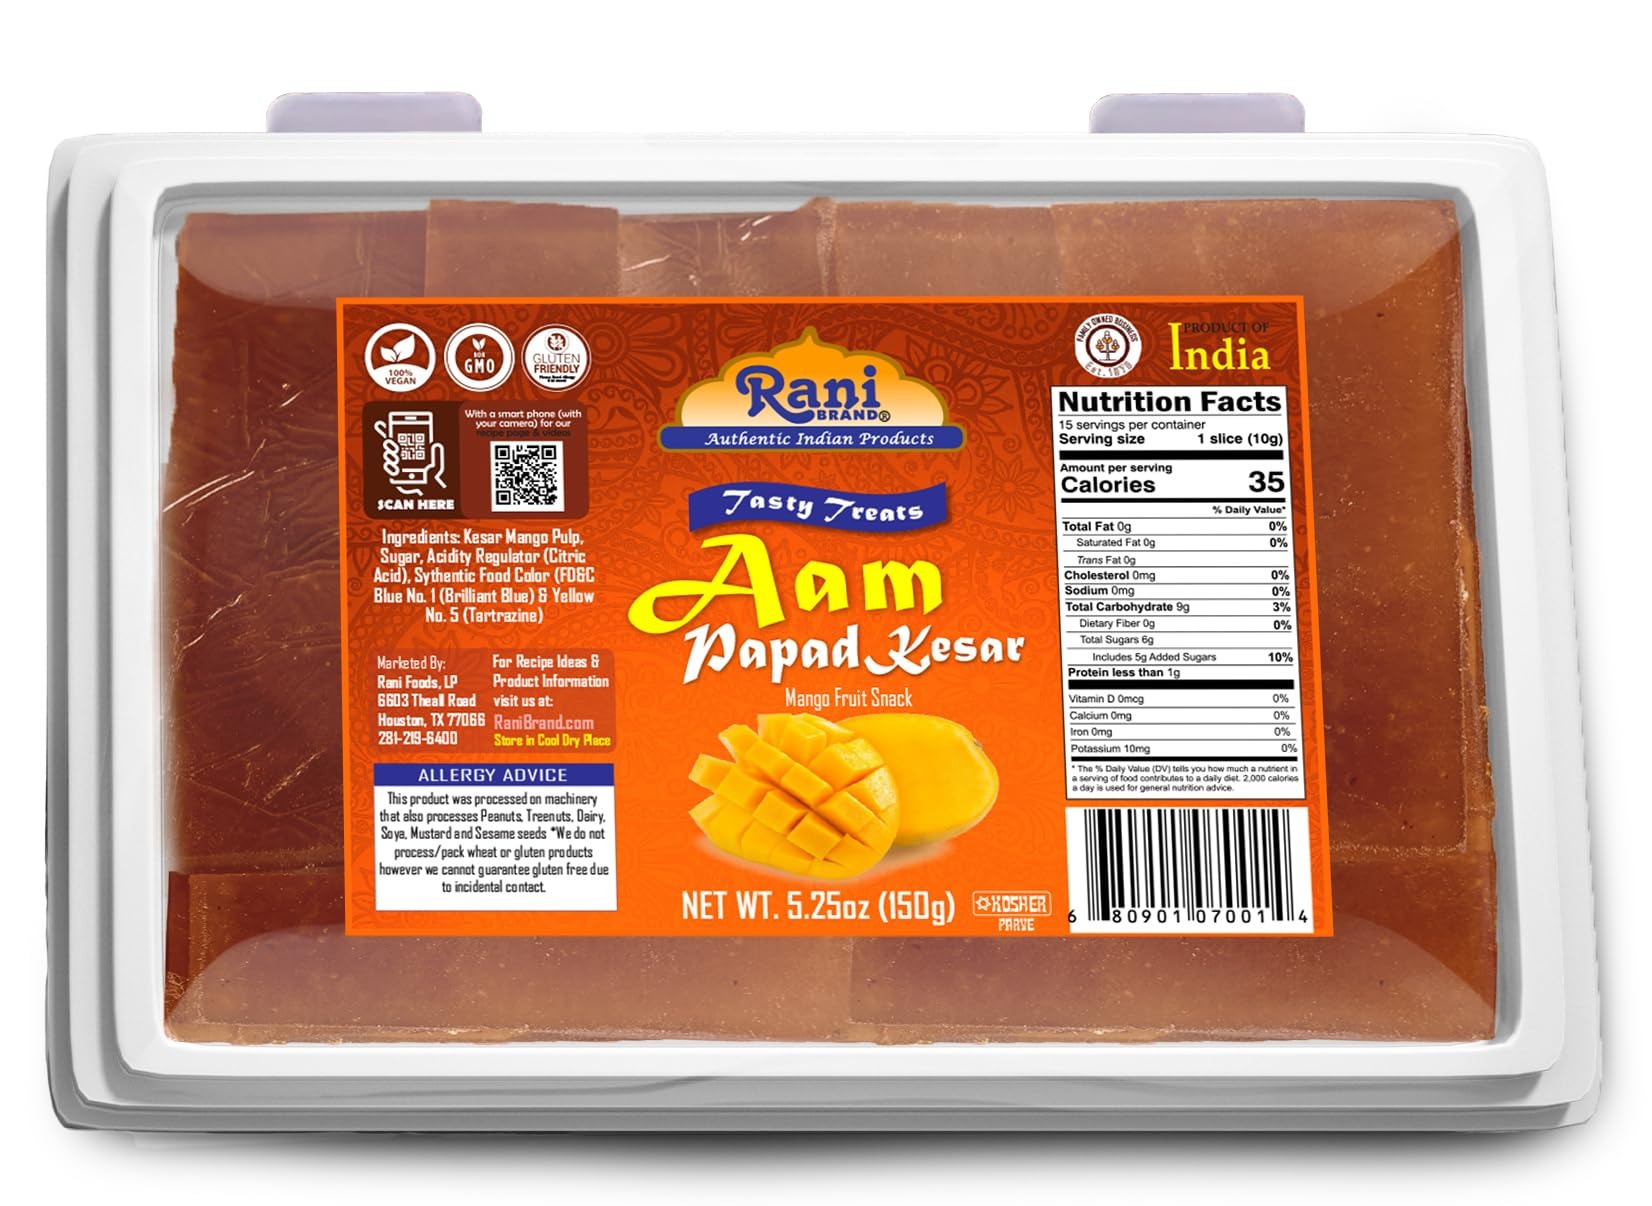
Item Name: Rani Aam Papad (Mango Fruit Snack) 5.25oz (150g) ~ All Natural | Vegan | Gluten Friendly | Kosher | Indian Origin & Taste
Bullet Point 1: You'll LOVE our Aam Papad by Rani Brand--Here's Why: 100% Natural, No preservatives & Great Taste!
Bullet Point 2: 🍬Now KOSHER! Packed in a no barrier Plastic Box... so this tasty treat won't leave you feeling sticky!
Bullet Point 3: 🍬Tasty treat, made from real Kesar Indian Mangoes
Bullet Point 4: 🍬Rani is a USA based company selling quality foods for over 40 years, buy with confidence!
Bullet Point 5: 🍬Net Wt. 5.25oz (150g), Authentic Indian Product, Alternate Names: Aam Papad
Product Description: Aam papad is an Indian fruit leather made from sweetened and sun dried mango pulp. It is also known as Aamta, amawat, mamidi tandra, aamsotto and amba vadi. Net Wt. 150g (5.25Oz) Product of India Packaging: Plastic Box Product Type: Papad
Value: 5.25
Unit: Ounce

Price: 8.99